Ad-din Women's Medical College

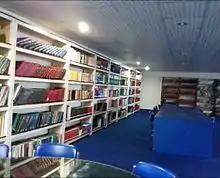
Ad-din Women's Medical College library

The college is affiliated with Dhaka University as a constituent college. The chairman is Rafique-ul Huq. The principal is Ashraf-uz-Zaman.